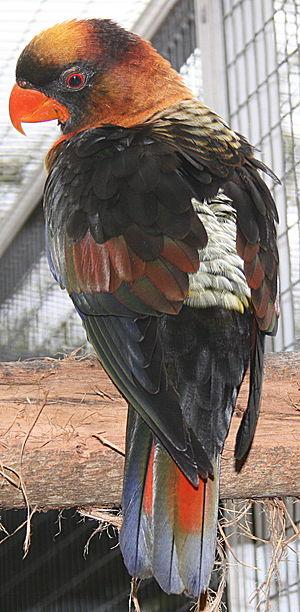
Le lori sombre est une espèce d'oiseau de la famille des Psittacidae.